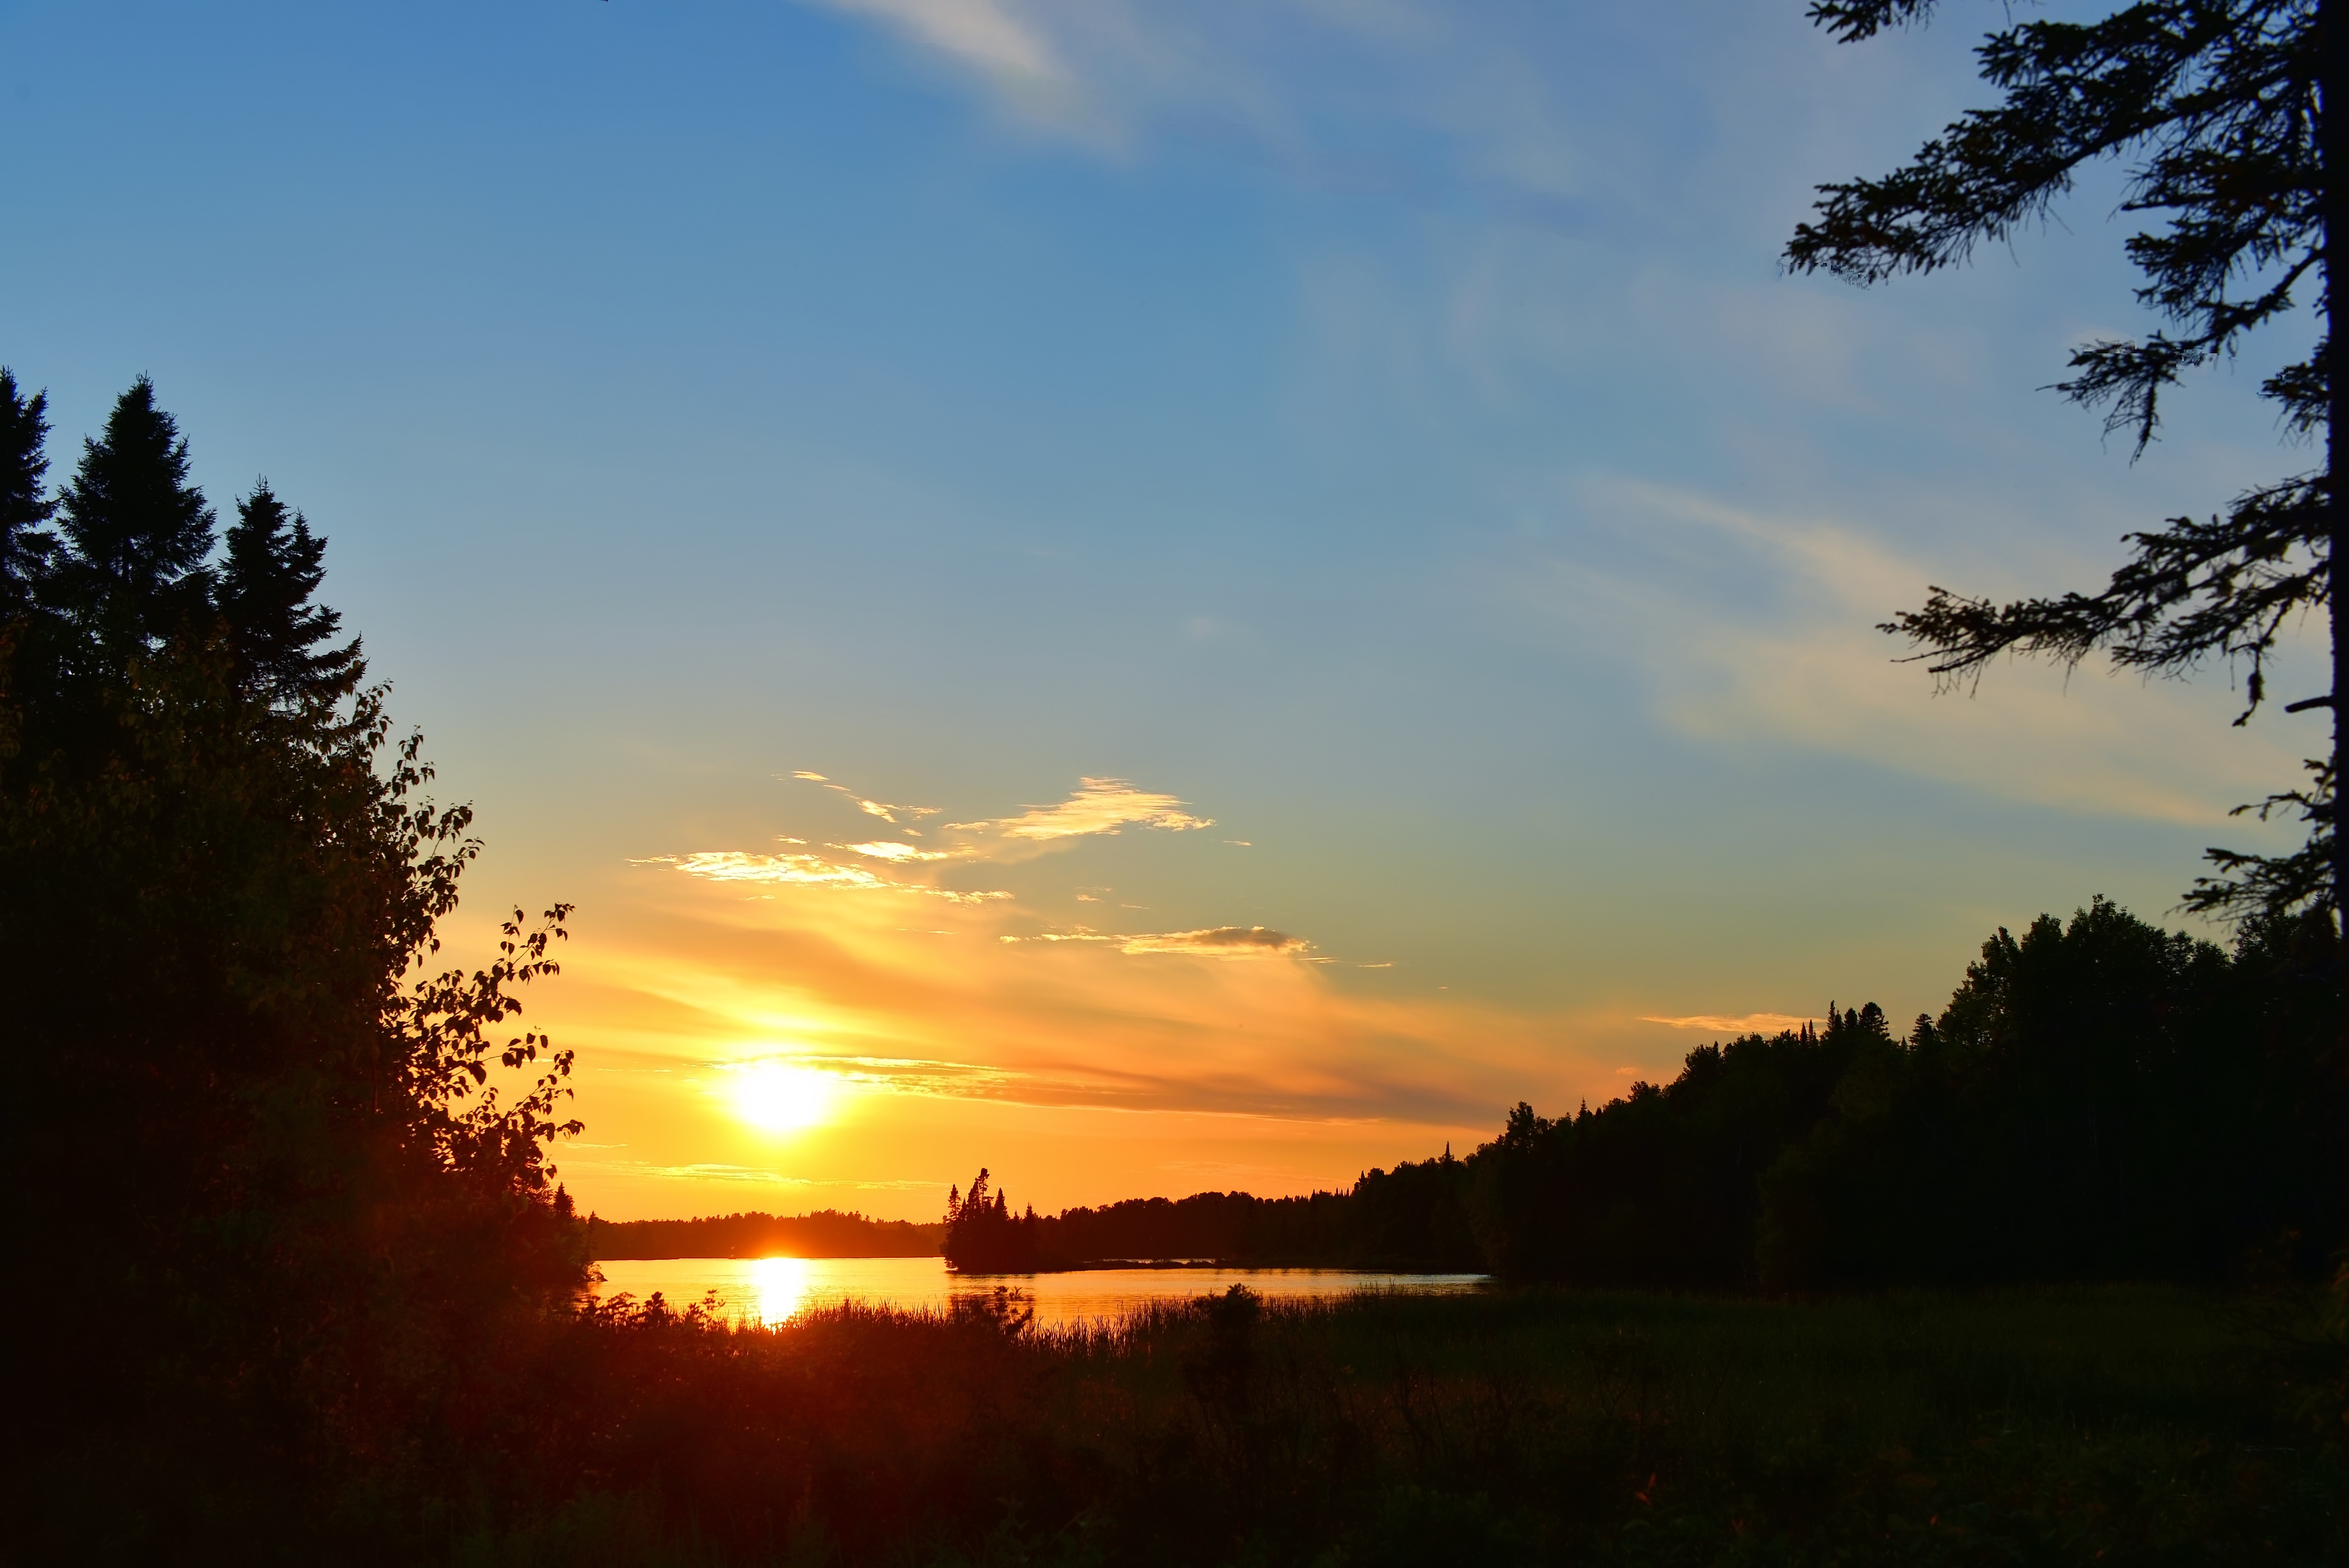
landscape, tree, water, nature, cloud, sky, sun, sunrise, sunset, field, sunlight, morning, lake, dawn, summer, dusk, evening, twilight, trees, clouds, colors, canada, quebec, afterglow, atmospheric phenomenon, red sky at morning